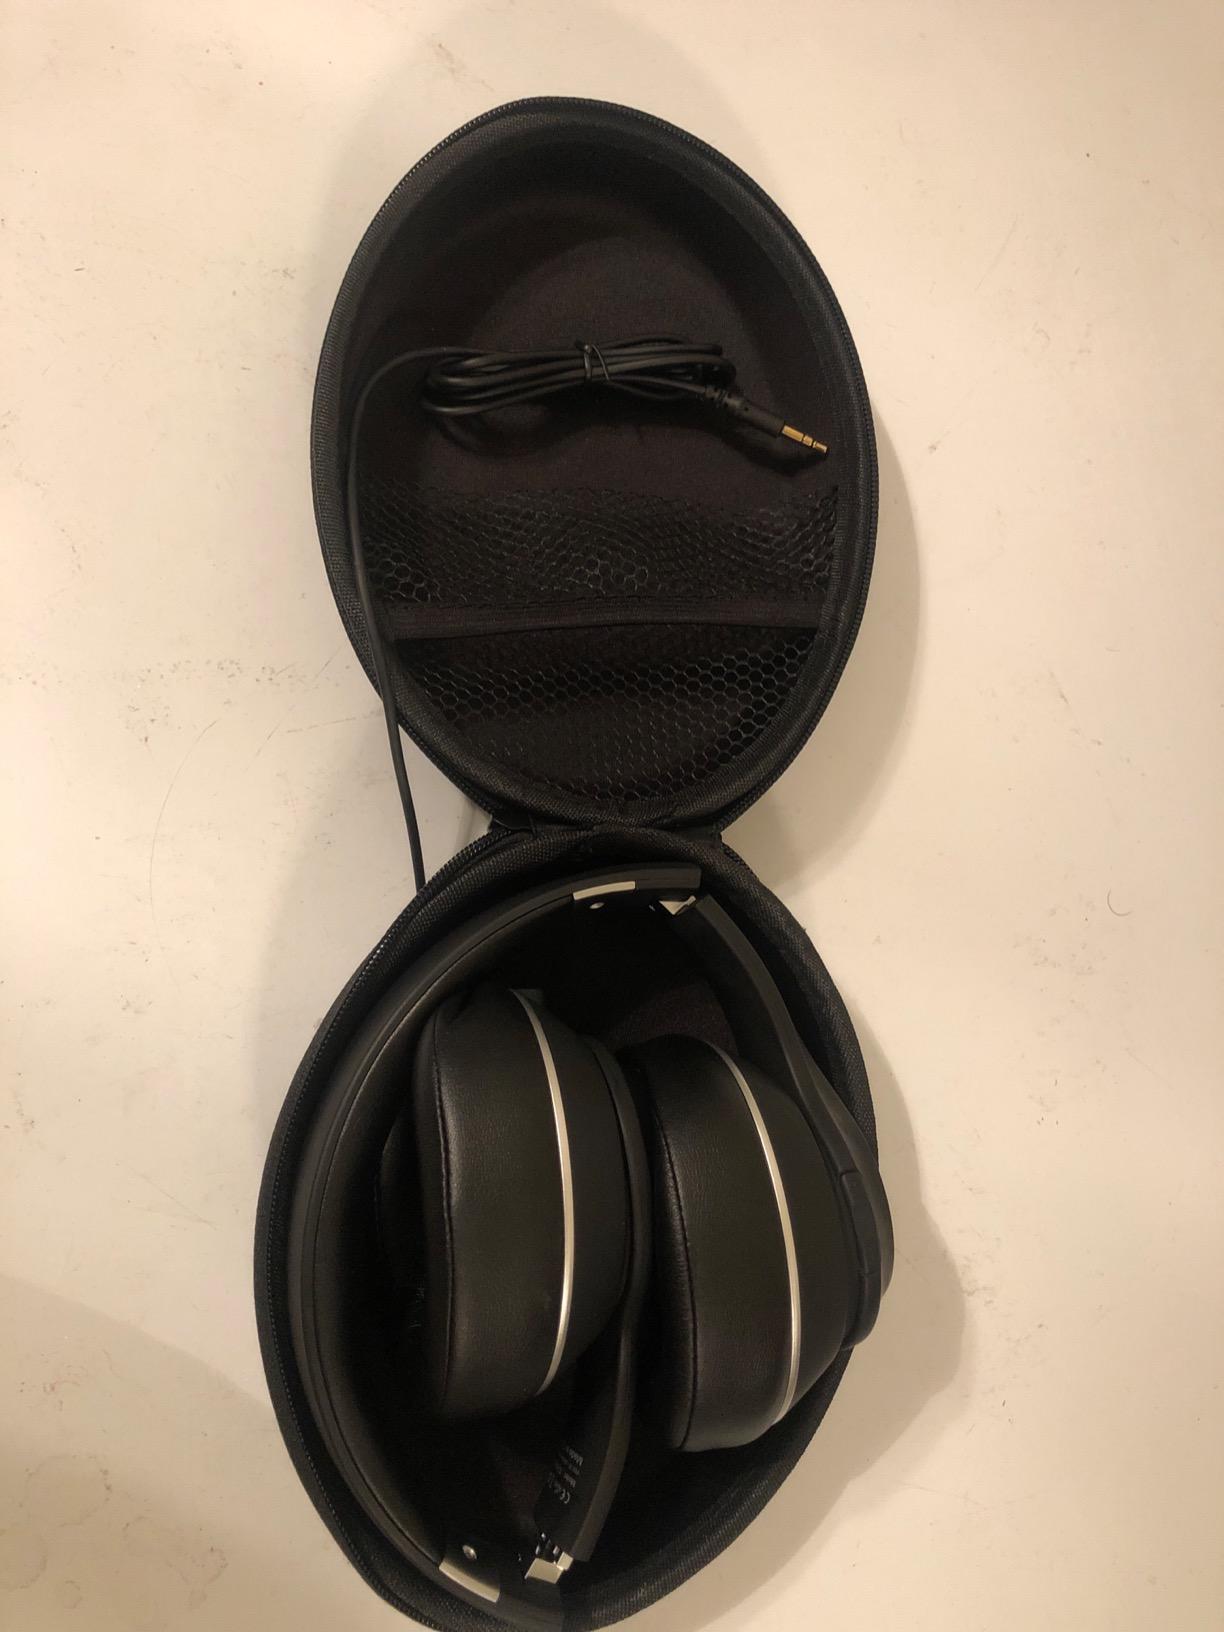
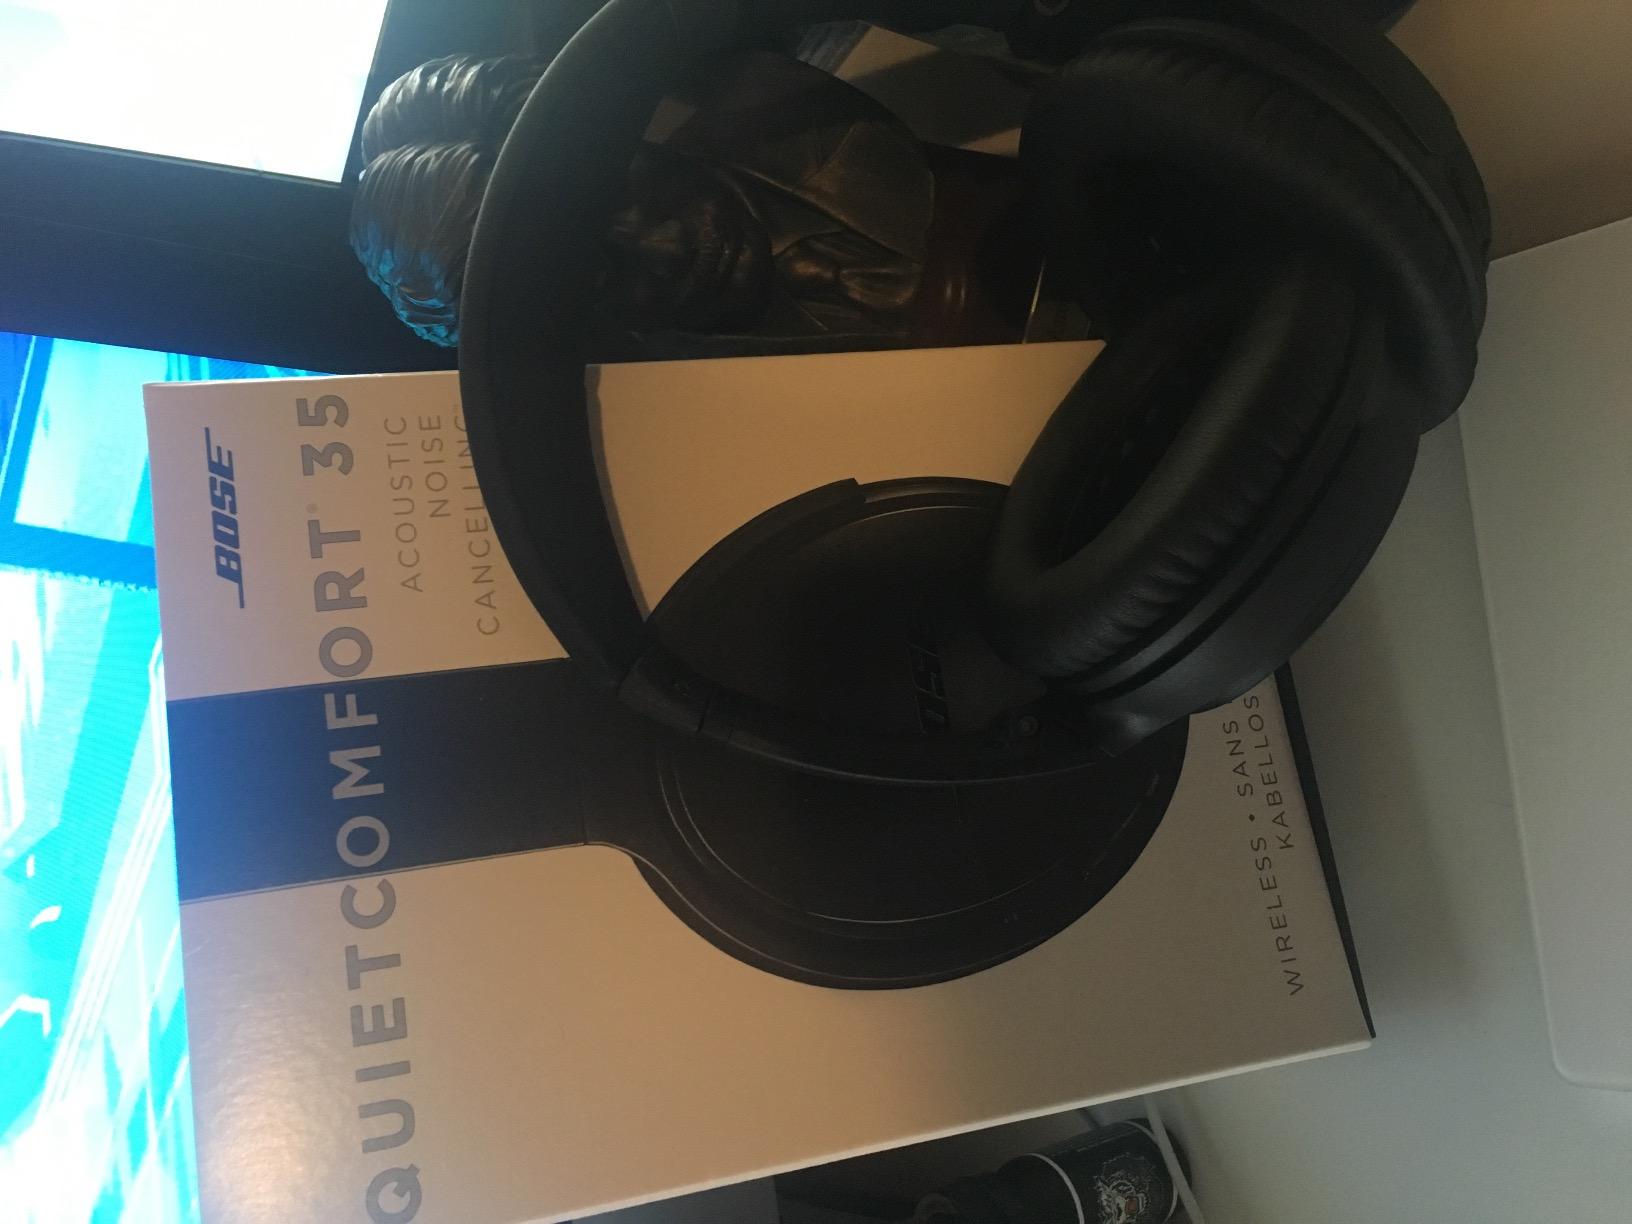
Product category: headphones
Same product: no